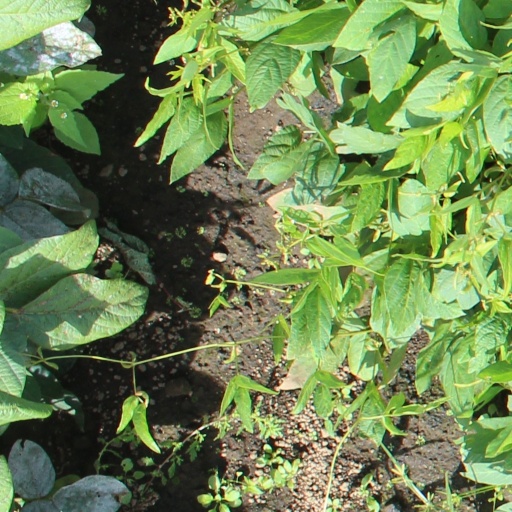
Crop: soybean